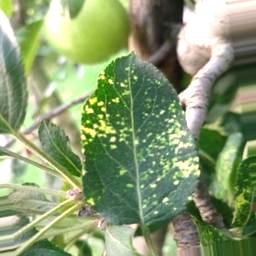
Label: Apple_Mosaic